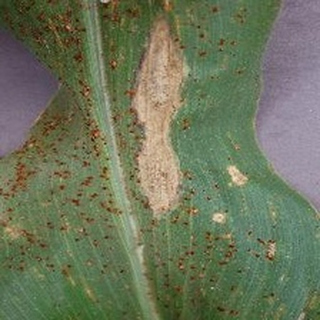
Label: corn_northern_leaf_blight